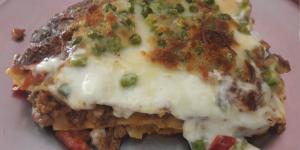
pasticho de carne molida